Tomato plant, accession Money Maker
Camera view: horizontal (90 deg, fisheye); turntable rotation: 330 degrees
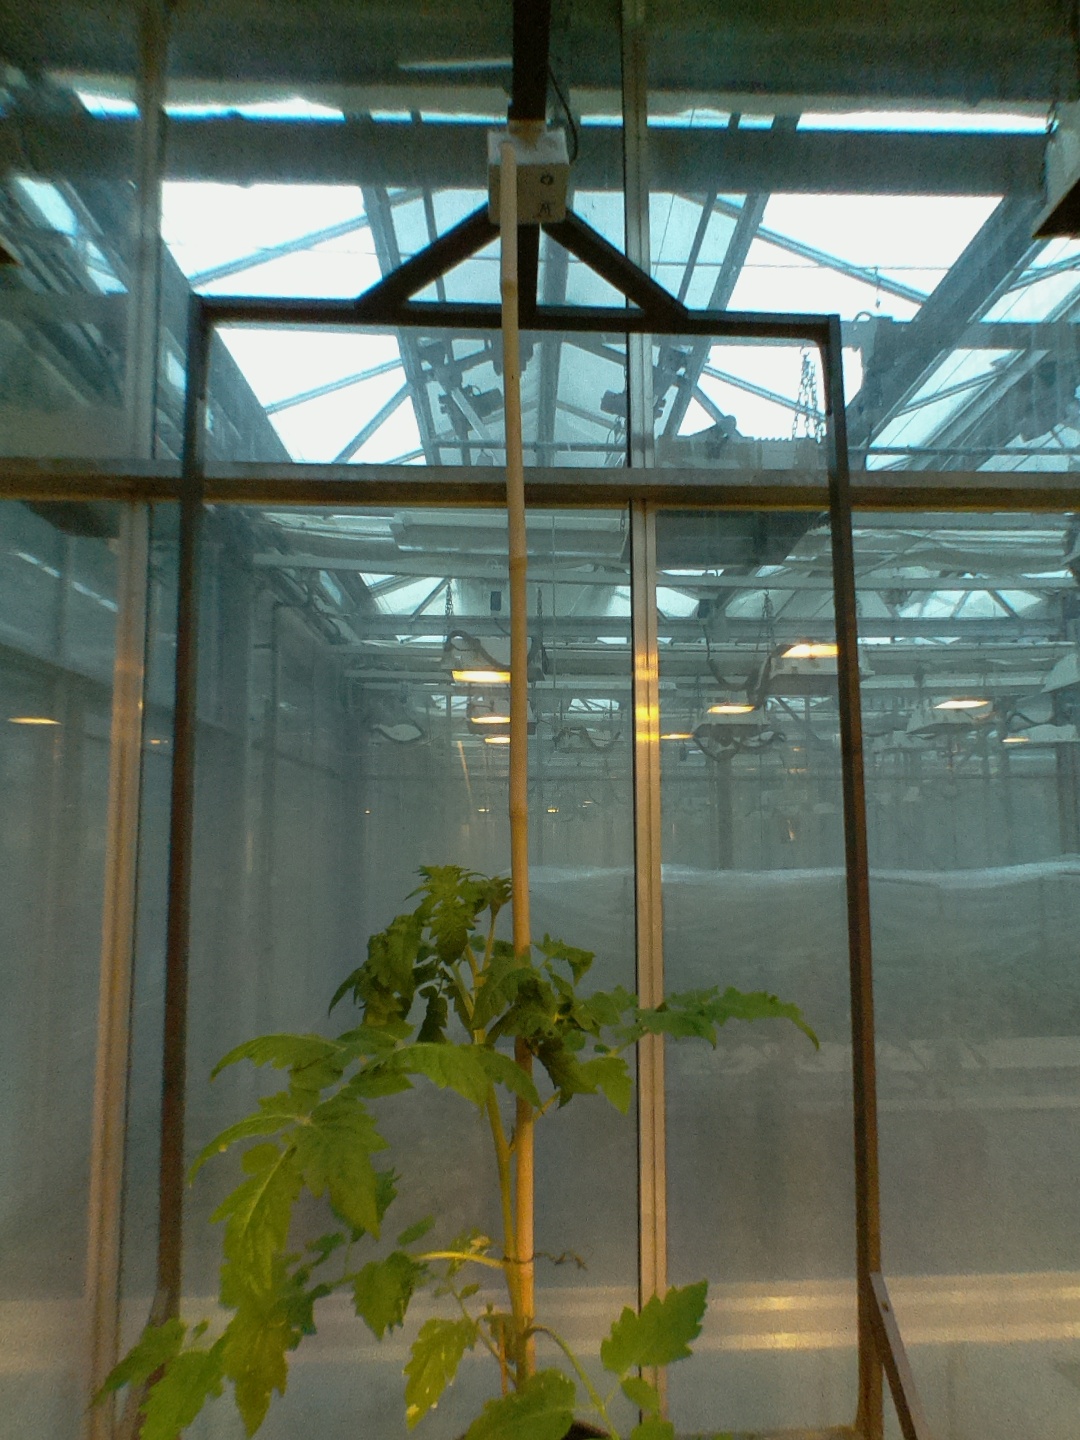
BBCH growth stage 54: 4 inflorescences visible